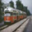
Label: train